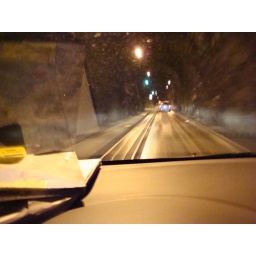
This tunnel is used by both trains and cars to get to the other side of the mountain and the port of Whittier.